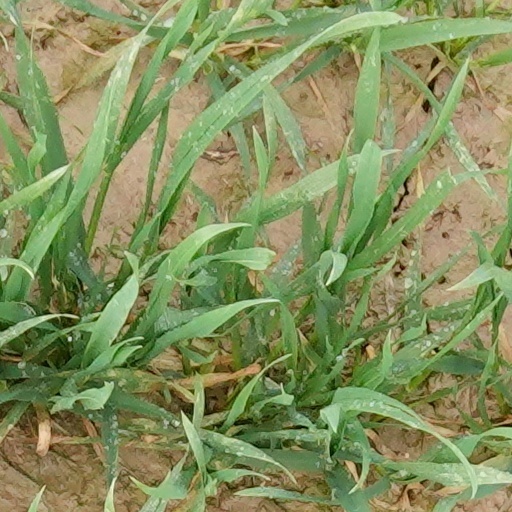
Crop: wheat